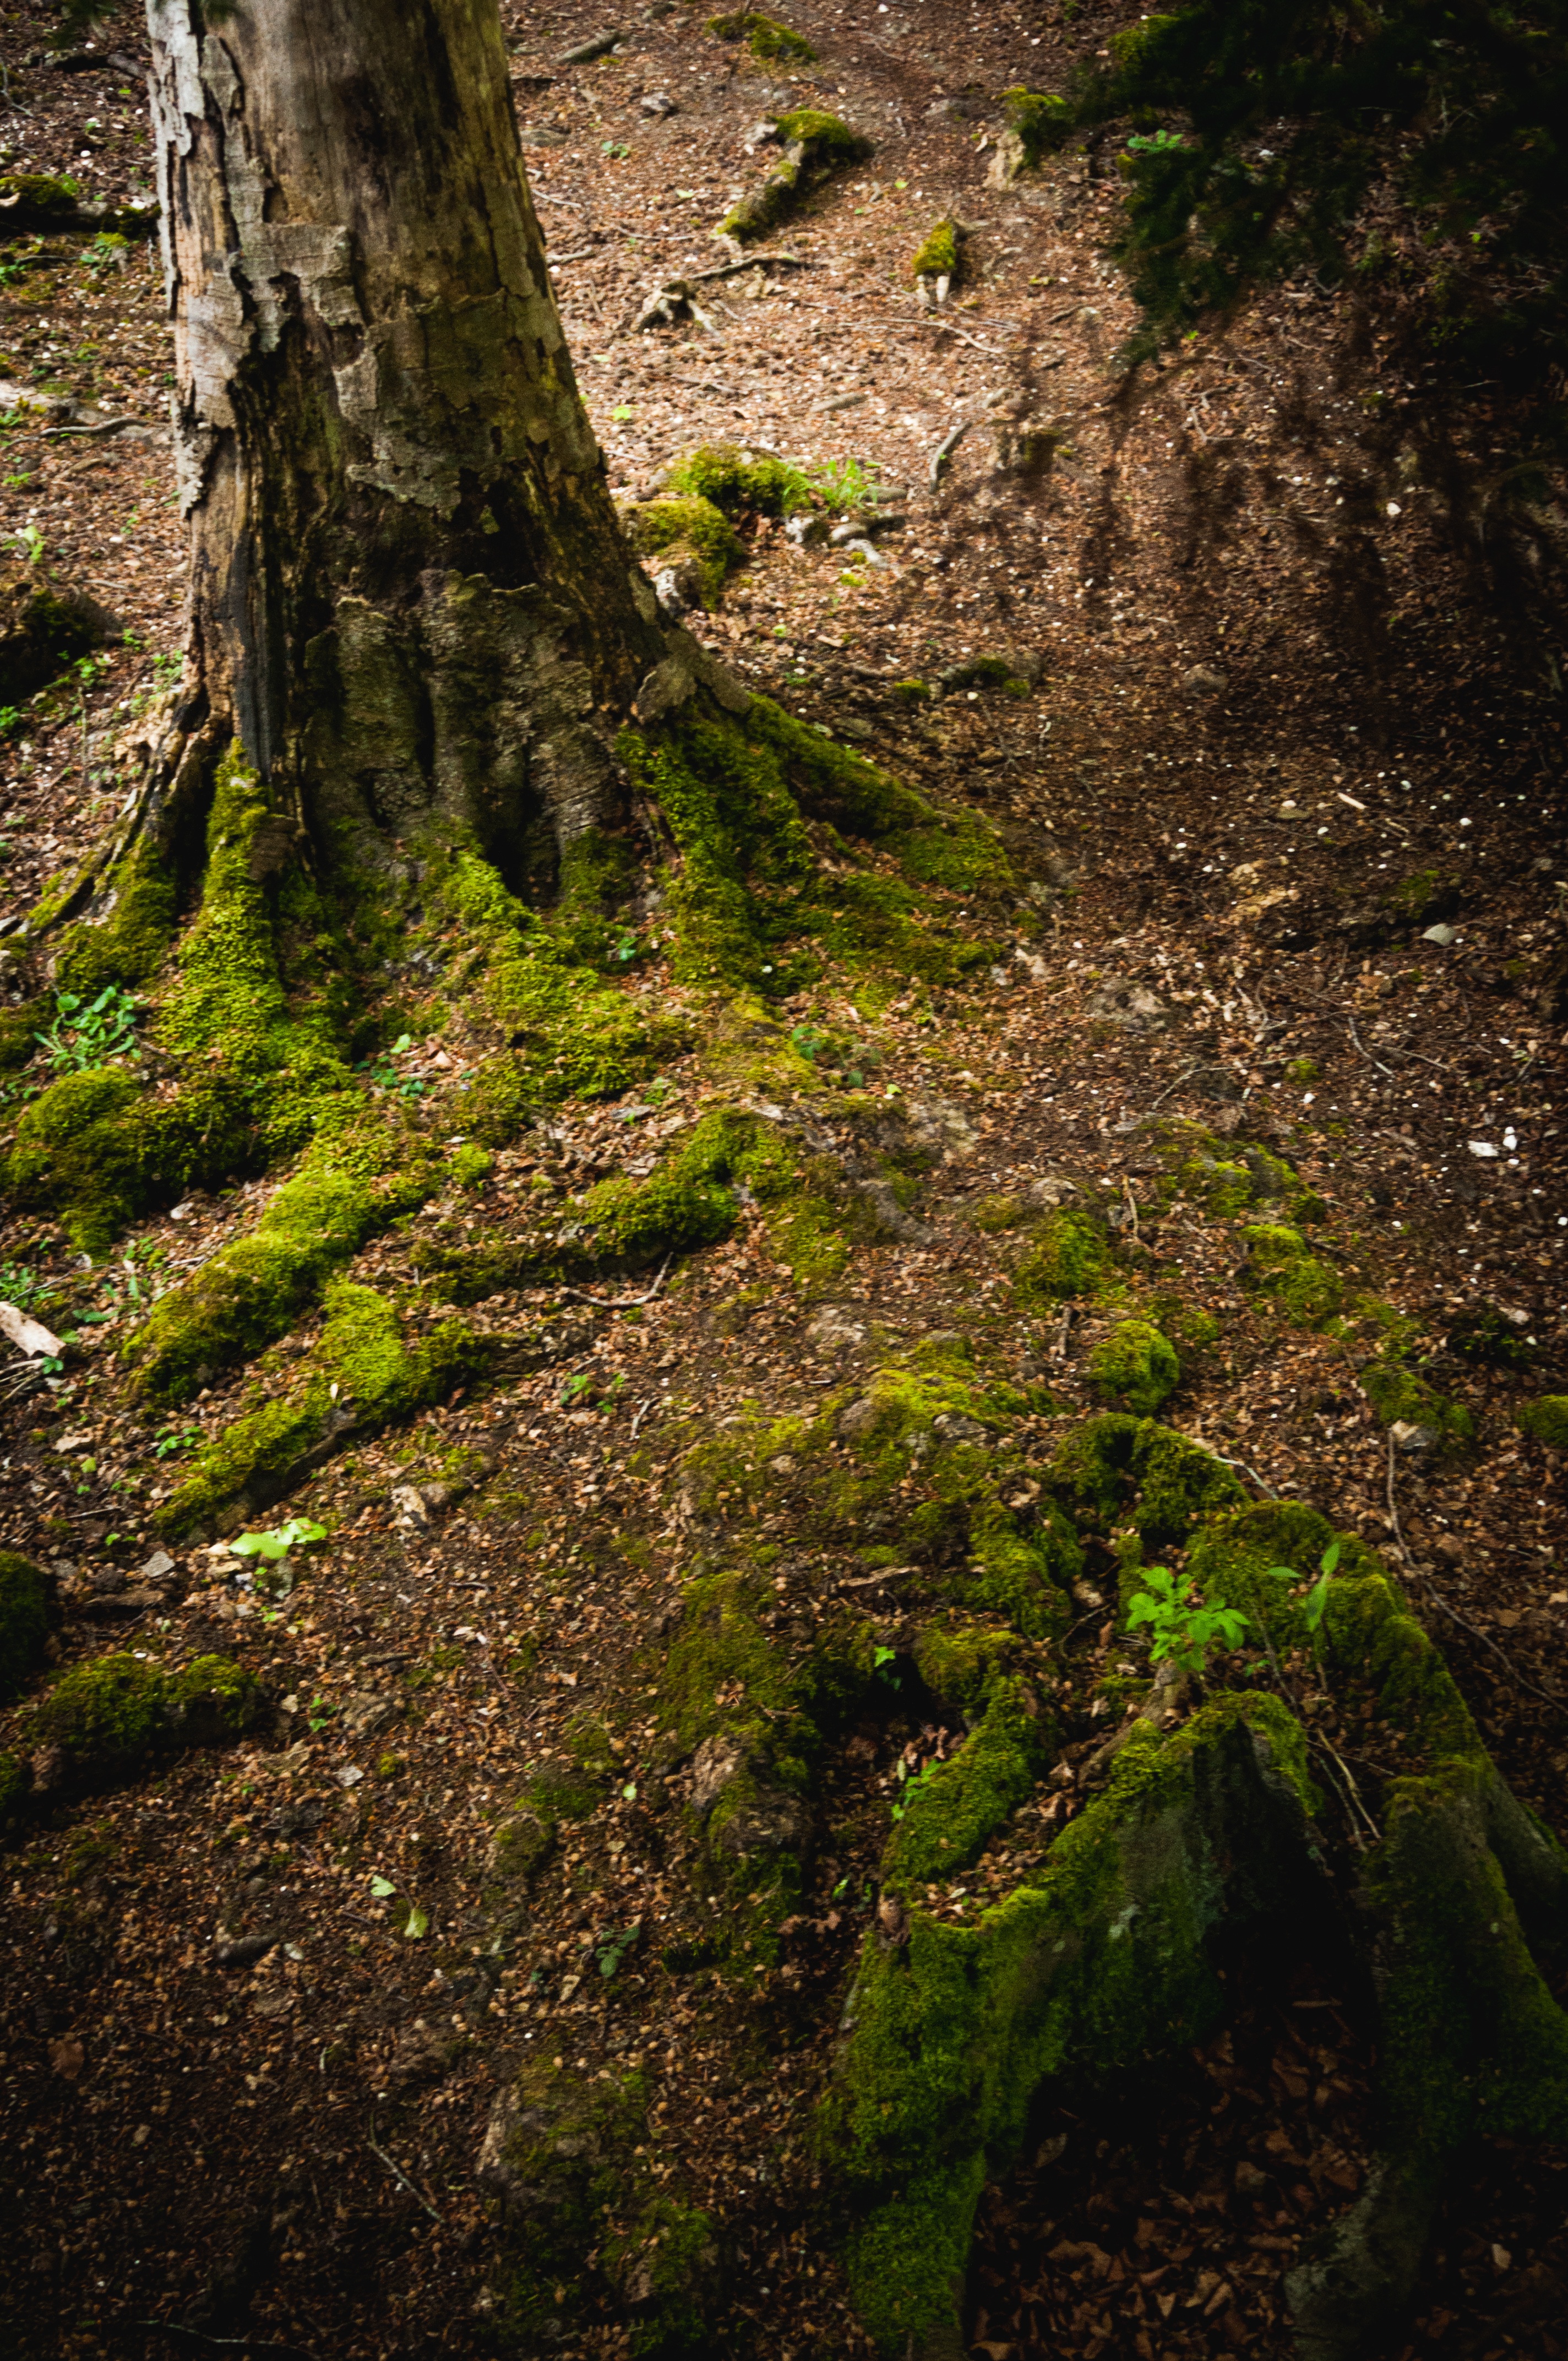
tree, nature, forest, grass, rock, wilderness, plant, trail, sunlight, leaf, flower, moss, stream, green, jungle, autumn, soil, terrain, flora, vegetation, rainforest, woodland, habitat, old growth forest, natural environment, woody plant